Taluksangay Mosque

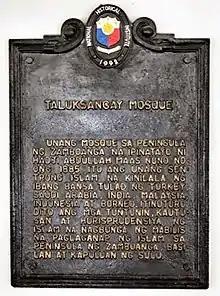
NHCP historical marker for Taluksangay Mosque

The Taluksangay Mosque was built by Hadji Abdullah Maas Nuno in 1885 in the Barangay Taluksangay, Zamboanga, the Philippines. It is the oldest mosque in Zamboanga Peninsula.